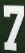
Number: 7